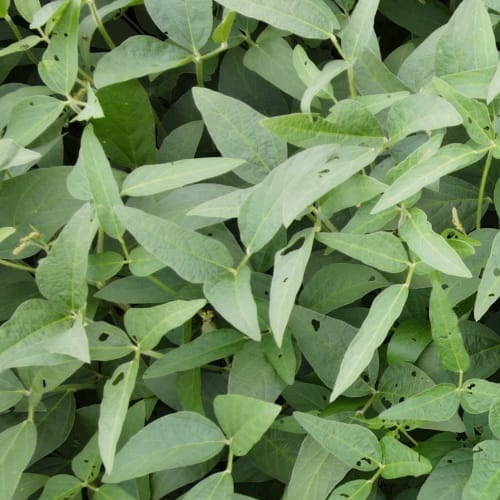
Label: Diabrotica_speciosa